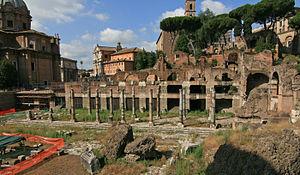
Les forums impériaux sont un ensemble de grandes places occupant une zone de plus de 500 mètres de long sur 300 mètres de large environ, situé au nord-est immédiat du Forum Romain, au cœur de la Rome antique. Leurs constructions s'étalent sur près de deux siècles.
Le Forum de César, construit par Jules César vers le milieu du Iᵉʳ siècle av. J.-C., est le premier des forums impériaux de Rome. À l'origine, la nouvelle place est conçue afin d'agrandir le Forum Romain, centre politique, administratif et religieux de Rome, et permettre ainsi d'y transférer une partie des activités qui s'y déroulent. Mais très vite, le nouveau forum se détache de l'ancien forum et devient un monument distinct dont César se sert à des fins idéologiques. Le forum est un des seuls projets d'urbanisme initiés par César que ce dernier a pu inaugurer de son vivant, en 46 av. J.-C.